John Swaine

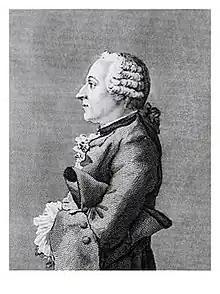
Portrait of Friedrich Melchior, Baron von Grimm (engraved by Swaine after Carmontelle)

He is best known for his excellent facsimile copies of old prints, of which the most noteworthy are the famous portrait of Shakespeare by Martin Droeshout, William Faithorne's portrait of Thomas Stanley, David Loggan's frontispiece to the Book of Common Prayer, and the plates to William Ottley's ‘History of Engraving,’ (1816), and Singer's ‘History of Playing Cards,’ 1816.